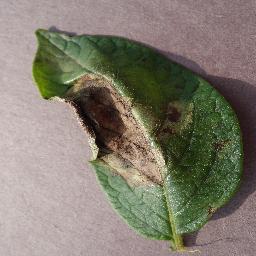
Label: Potato___Late_blight